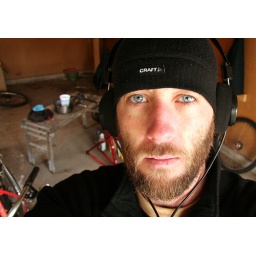
Took this the day I started building my current bike - the red Giant frame in the background.